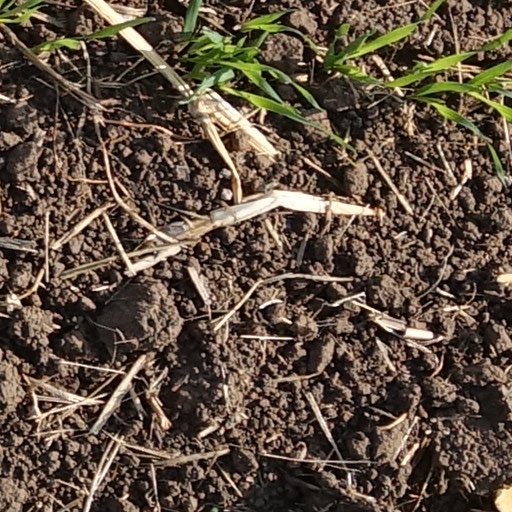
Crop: wheat